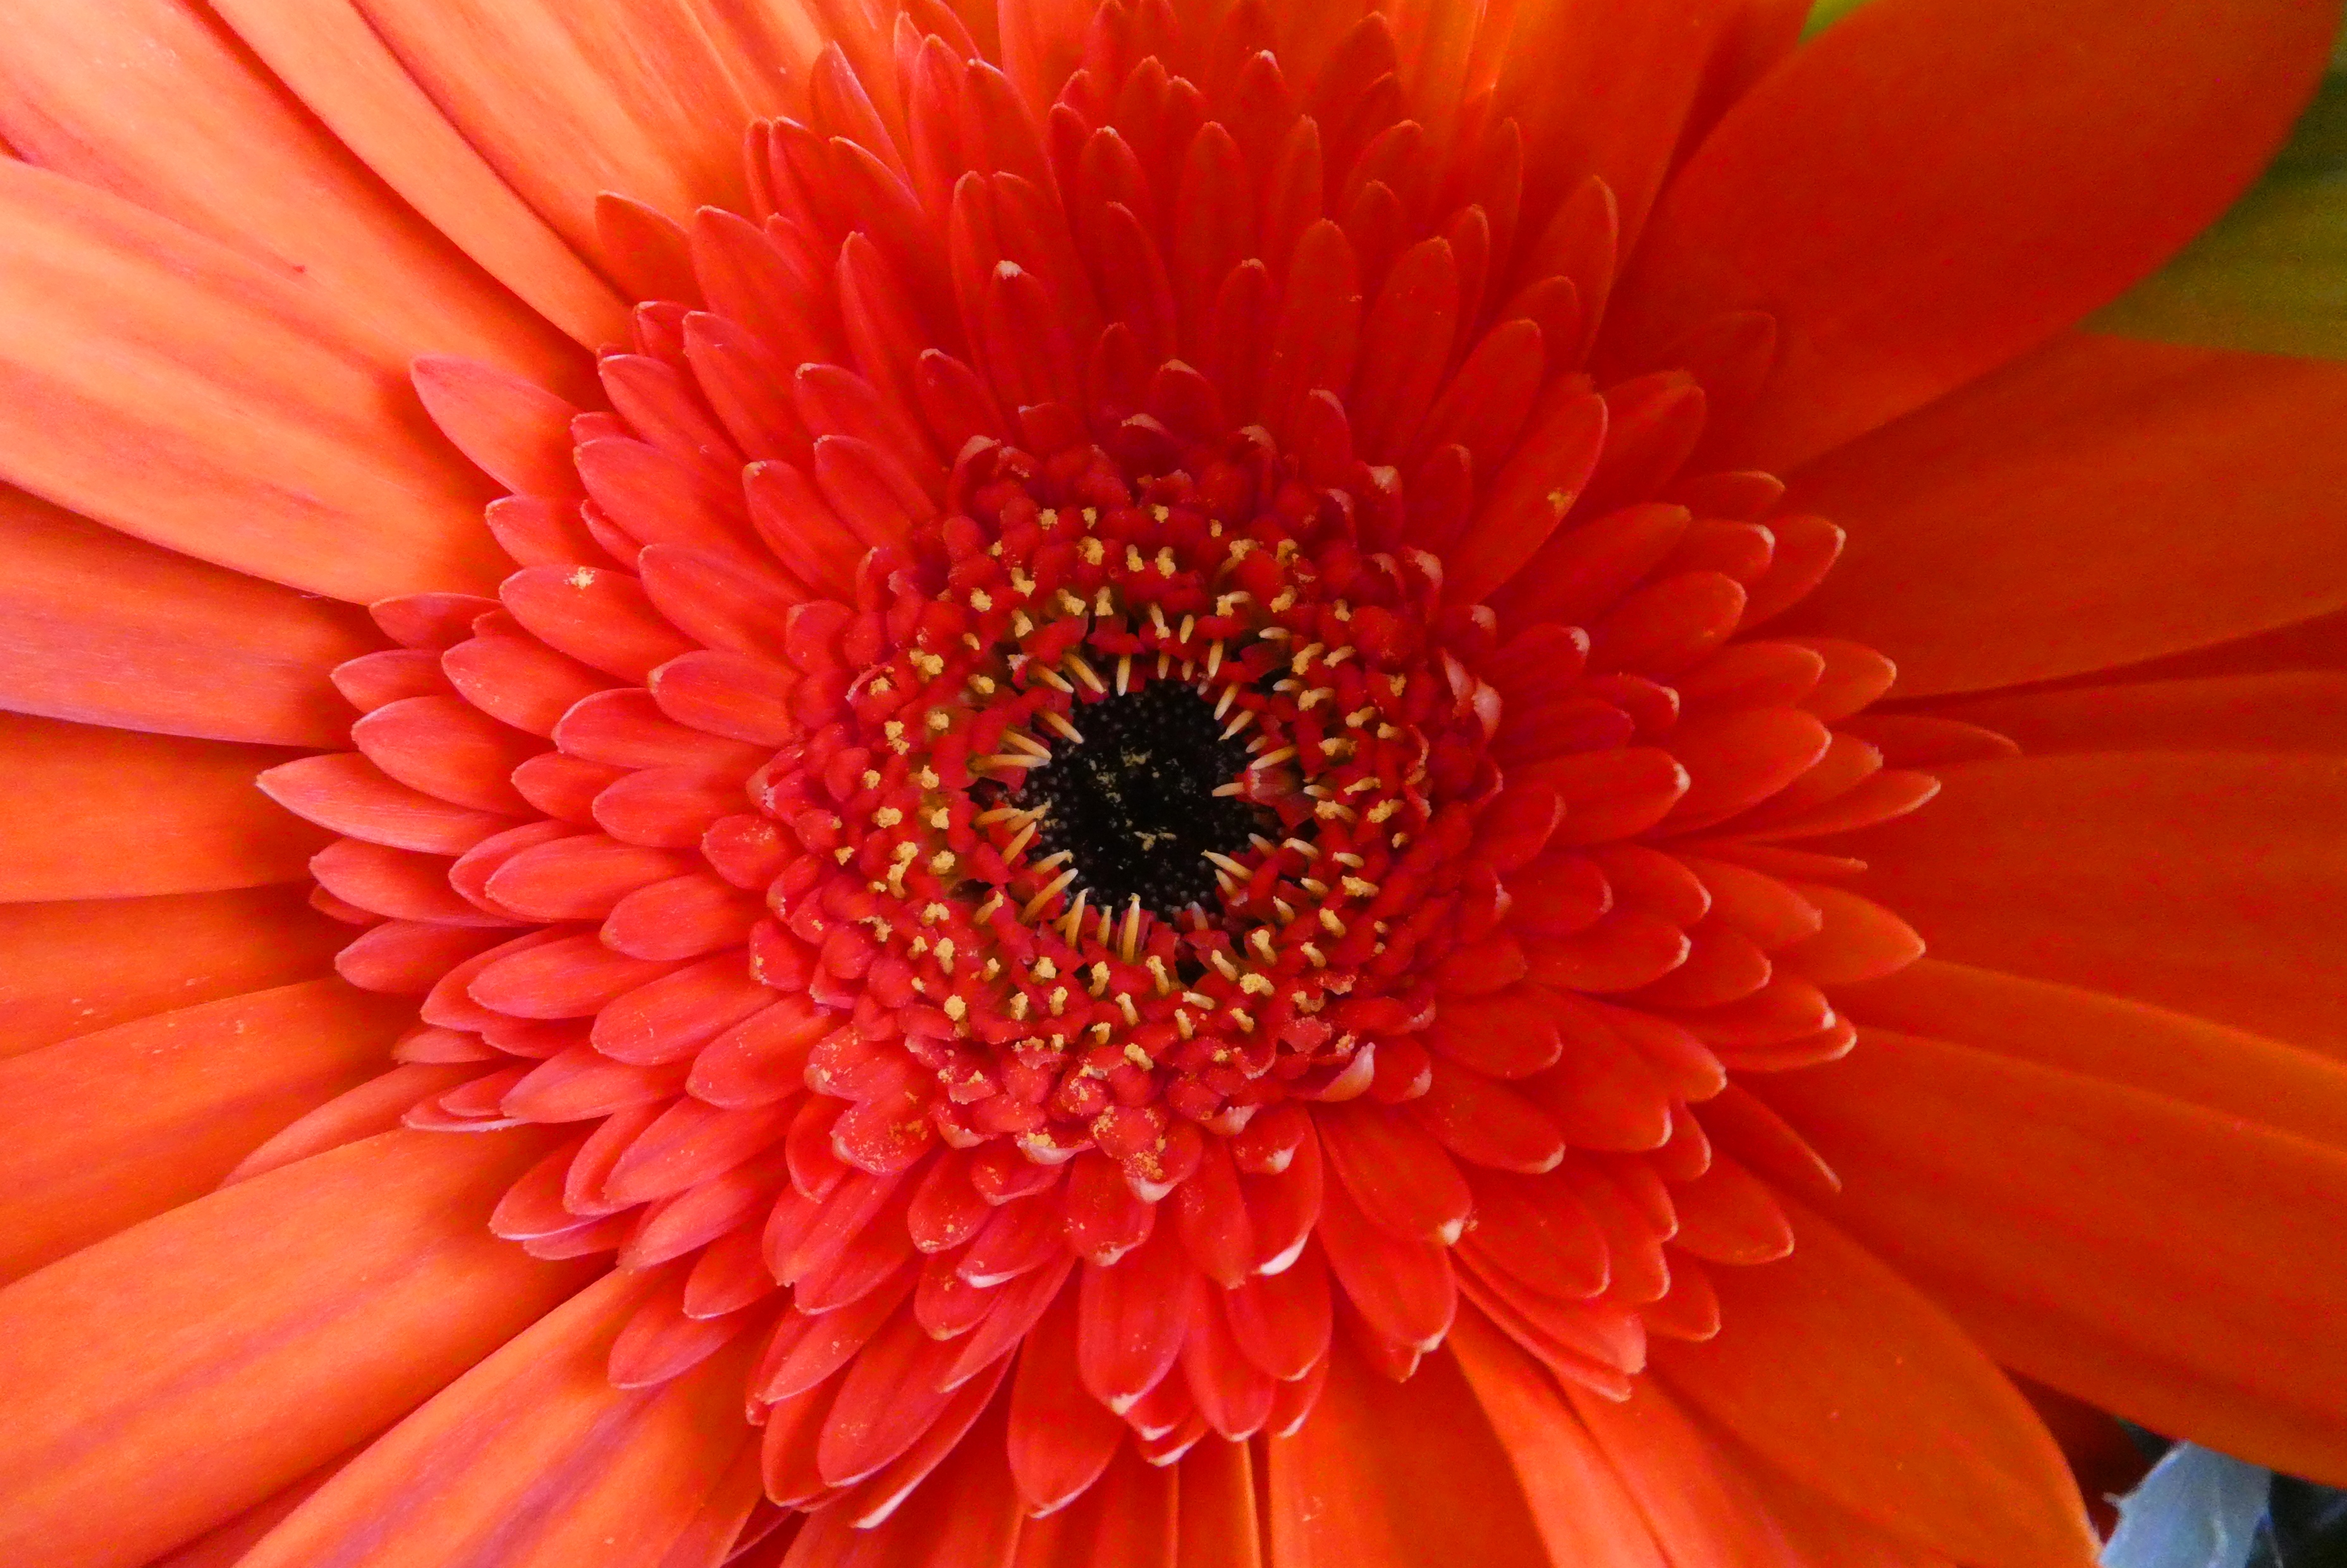
gerbera, flower, bloom, petals, barberton daisy, petal, red, orange, plant, gazania, close up, flowering plant, macro photography, peach, botany, daisy family, cut flowers, pollen, annual plant, photography, african daisy, wildflower, herbaceous plant, english marigold, perennial plant